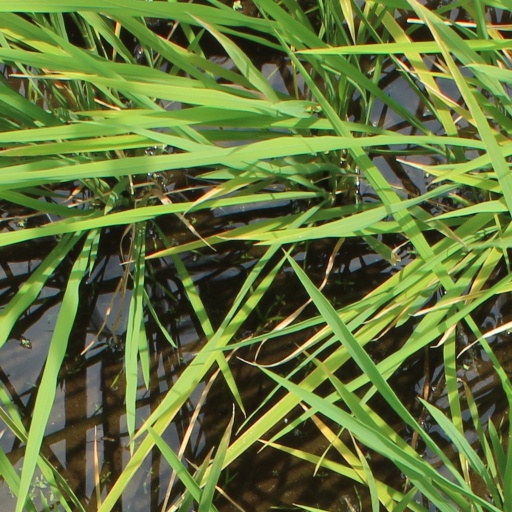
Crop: rice